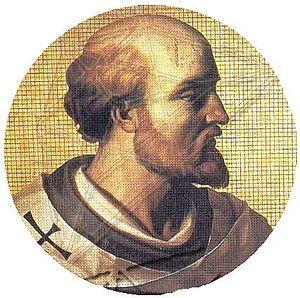
Le pape Sylvestre II a créé 3 cardinaux dans 2 consistoires.
Gerbert d'Aurillac, dit le « savant Gerbert », pape sous le nom de Sylvestre II de 999 à 1003, est un philosophe, un mathématicien et un mécanicien. Il contribua à l'introduction et à l'essor en Occident de la notation positionnelle par les chiffres indo-arabes, ainsi que de l'abaque et des tables d'opérations.
L’an mille ou an mil désigne l'an 1000 de l'ère chrétienne.
L'Auvergne est une région culturelle et historique de France située au cœur du Massif central.